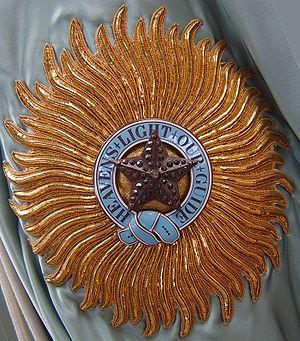
Le plus haut ordre de l'Étoile d'Inde a été créé le 23 février 1861 par la reine Victoria en récompense de services éminents à l'Empire des Indes.
Le titre de comte Peel est créé dans la pairie du Royaume-Uni en faveur du 2ᵉ vicomte Peel, politique et ministre britannique.